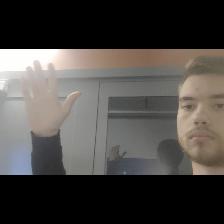
Label: Human